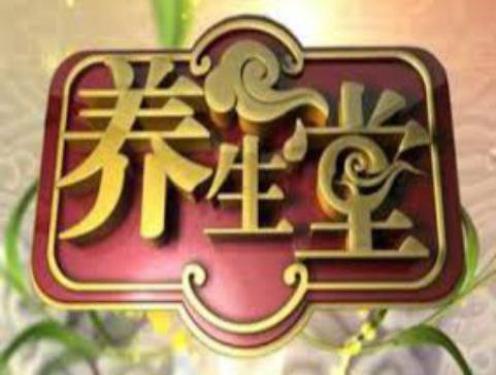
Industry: Medical